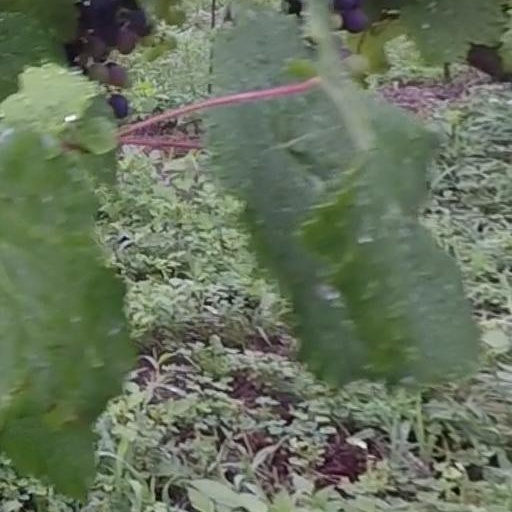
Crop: grape